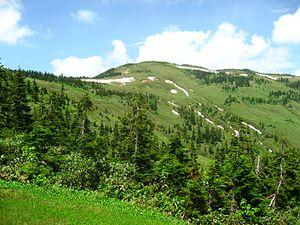
Le mont Aizu-Komagatake est un sommet du Japon situé sur l'île de Honshū, dans la ville de Hinoemata dans la préfecture de Fukushima. Avec 2 133 mètres d'altitude, la montagne fait partie de la liste des 100 montagnes célèbres du Japon.